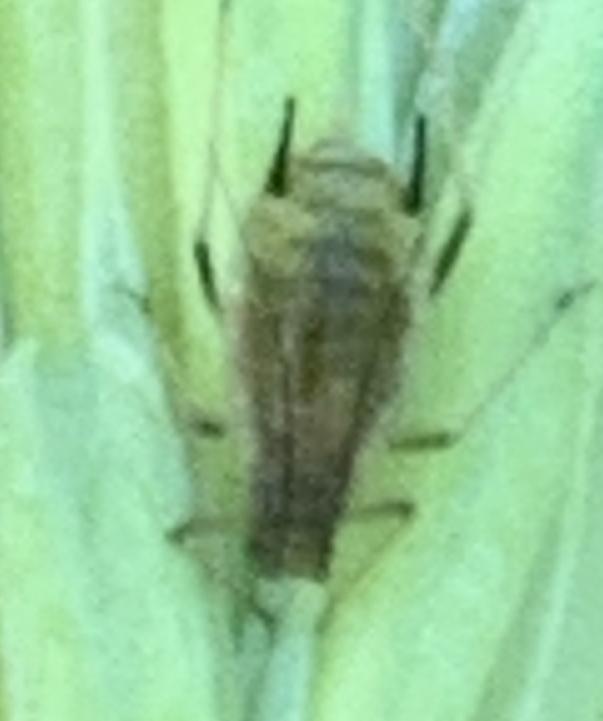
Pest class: english_grain_aphid